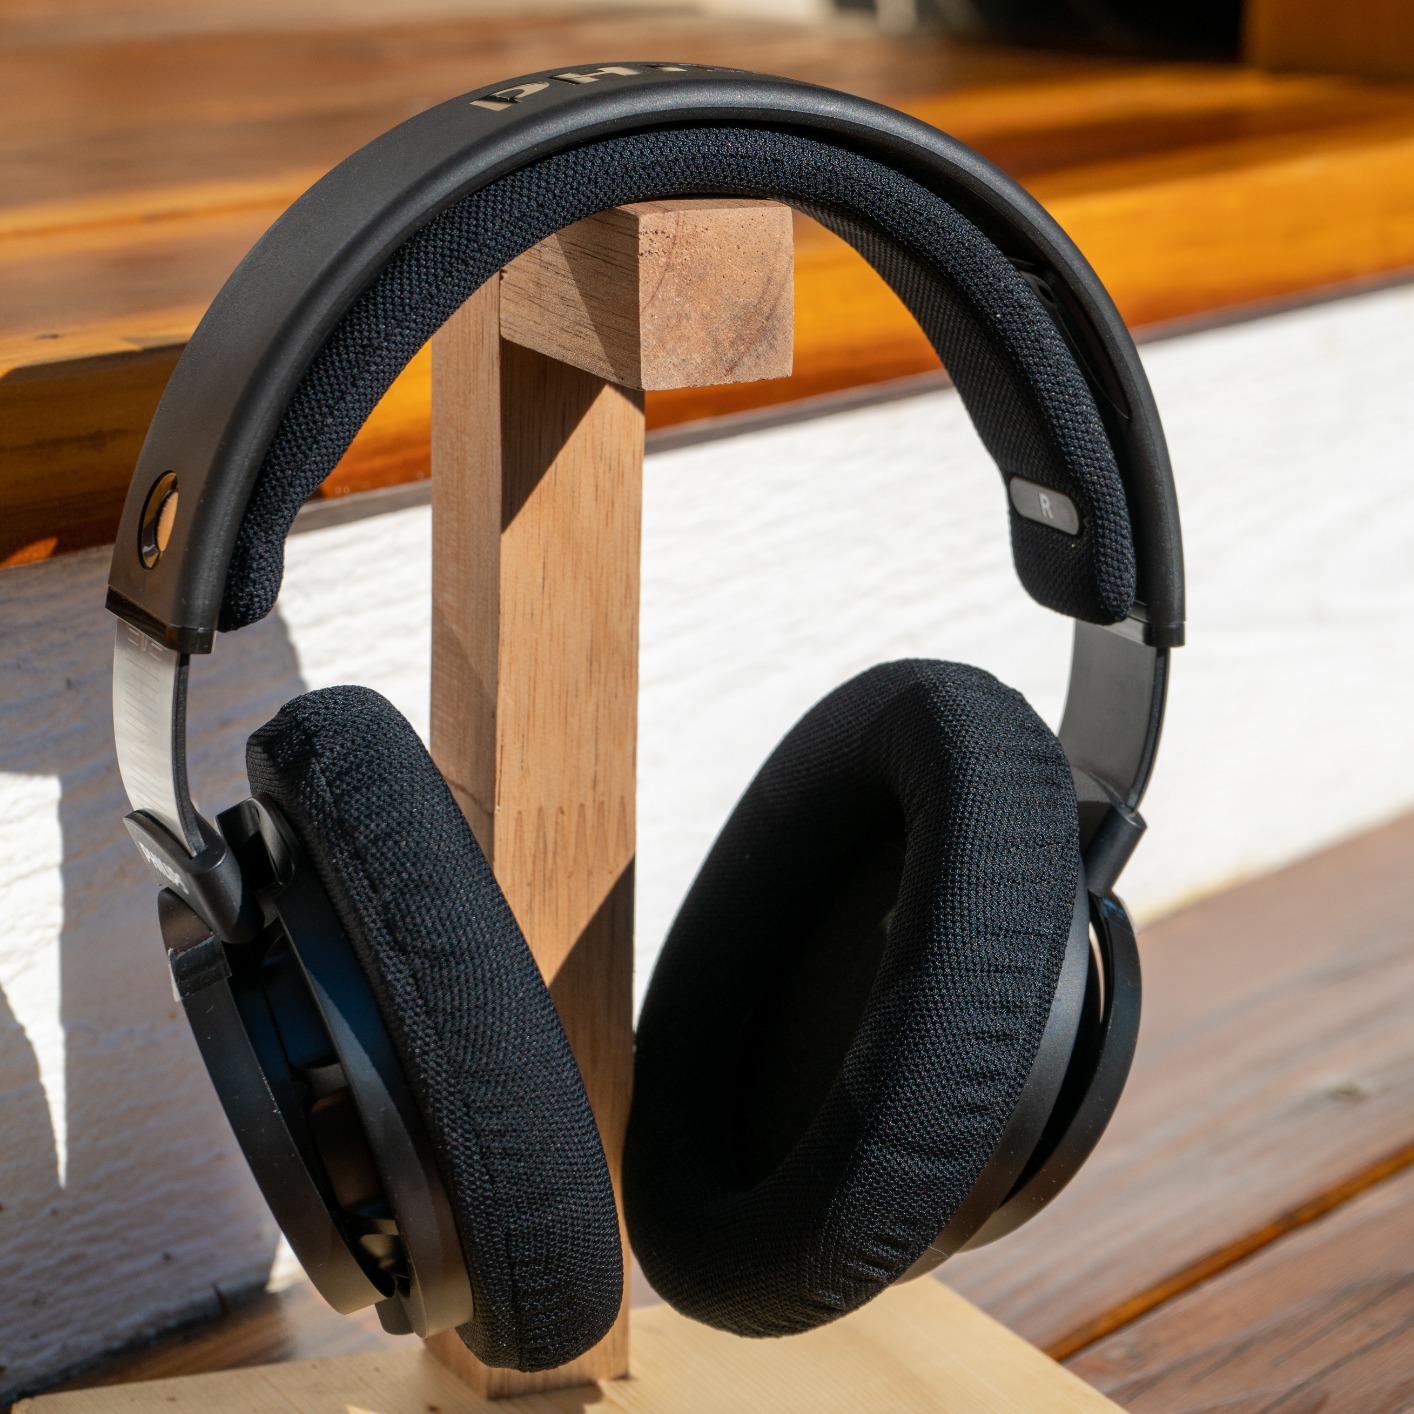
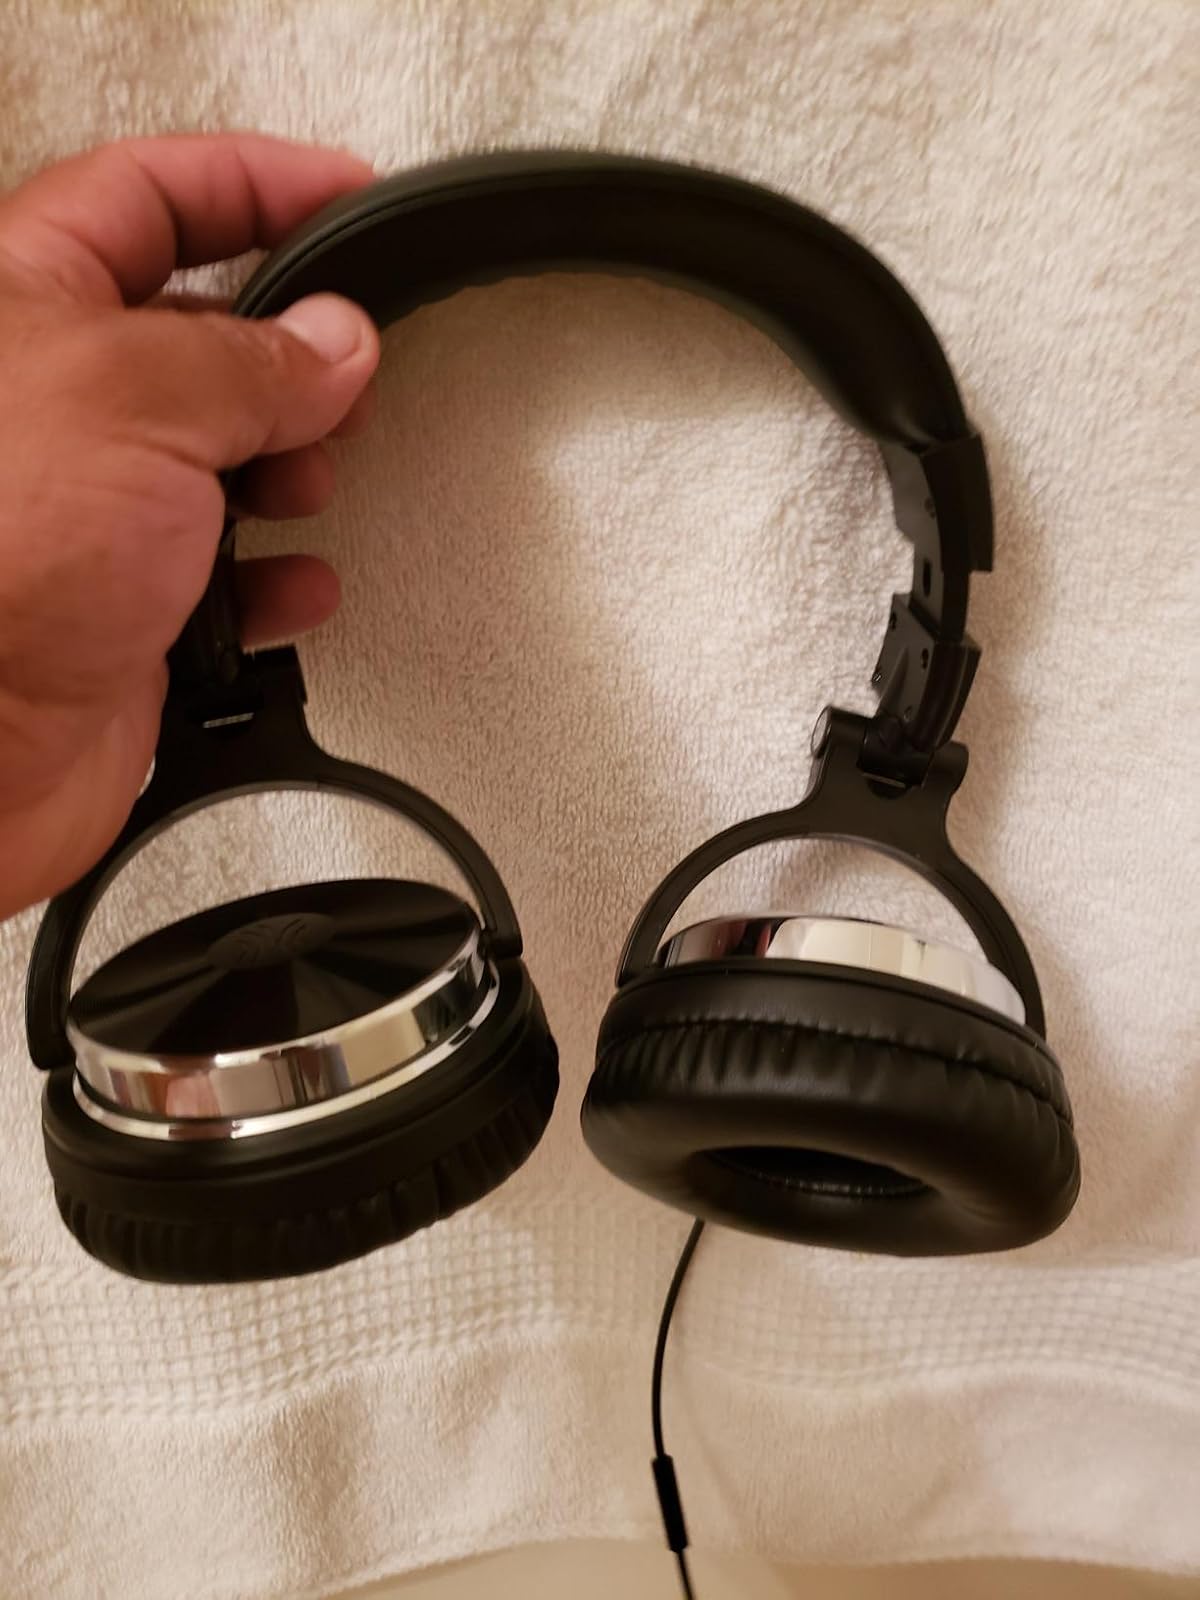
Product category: headphones
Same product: no